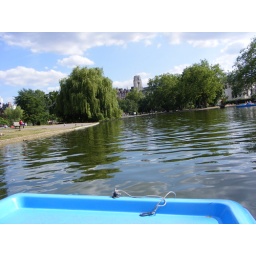
We went for a paddle boat ride around the lake in Regents park